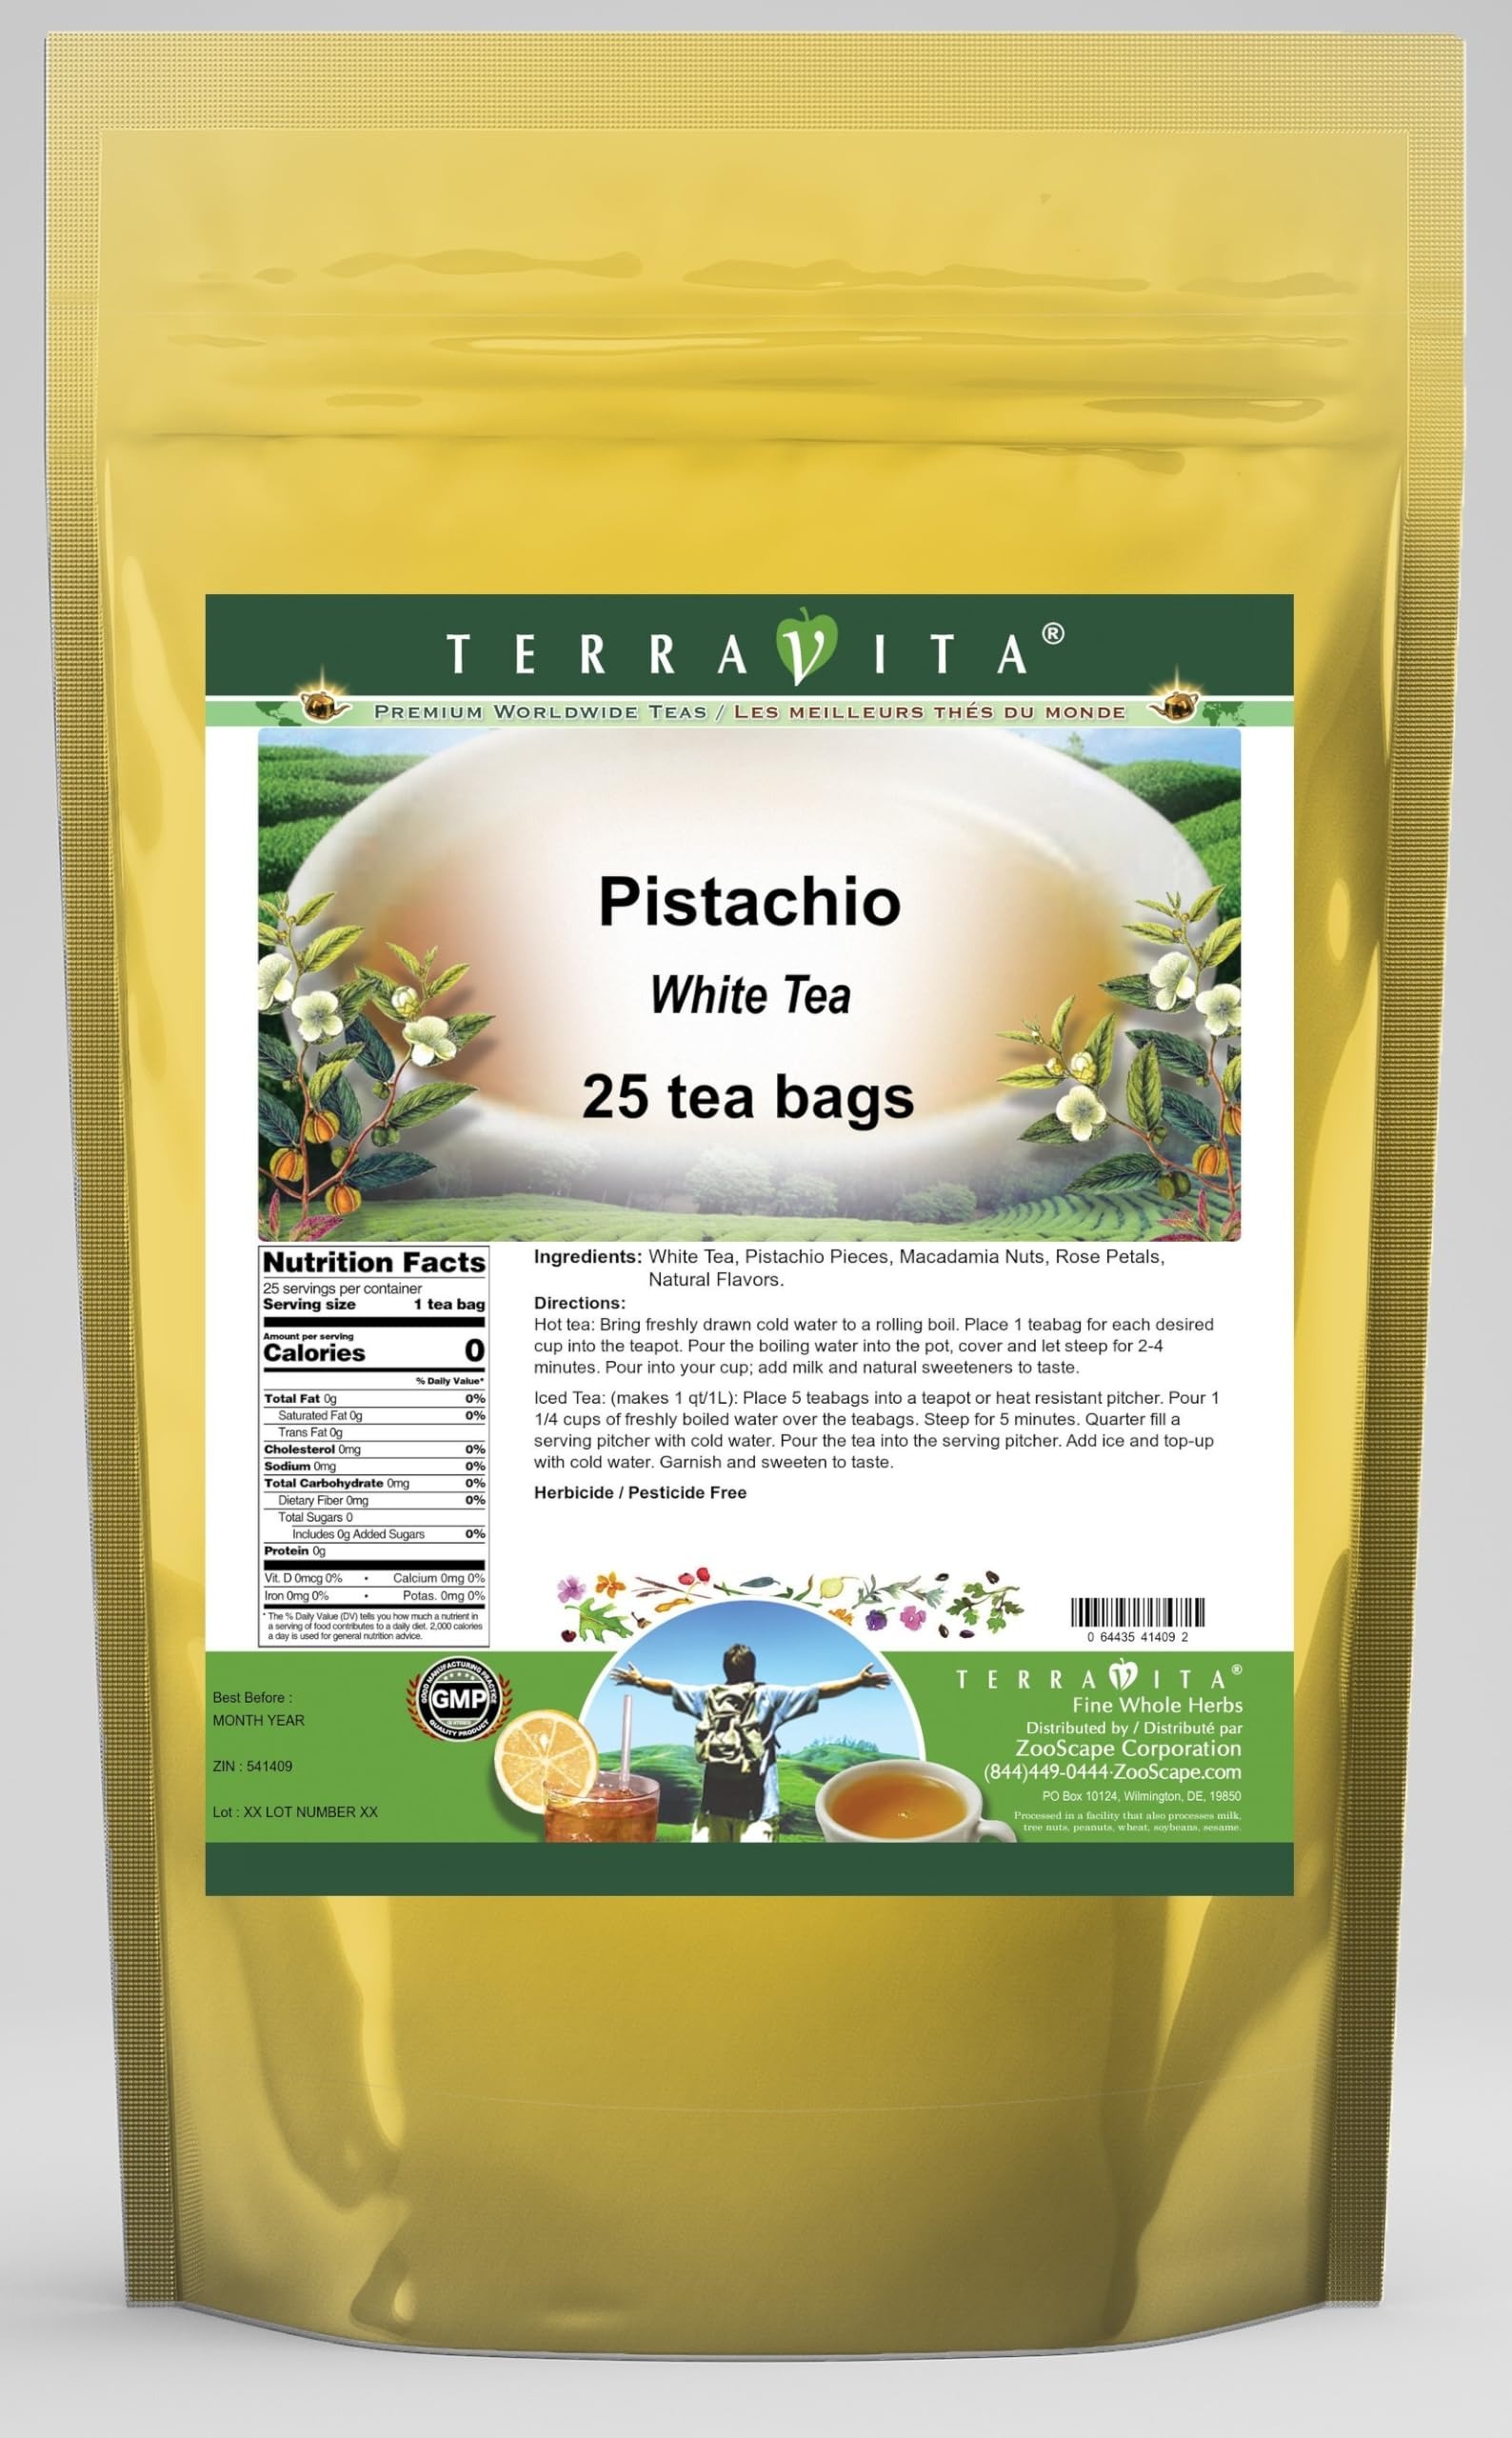
Item Name: Pistachio White Tea (25 tea bags, ZIN: 541409) - 2 Pack
Bullet Point 1: Our Pistachio White Tea is a mouth-watering flavored White tea with Pistachio Pieces, Macadamia Nuts and Rose Petals that you can enjoy all year round! The aroma and Pistachio flavor is a delight! - Ingredients: White tea, Pistachio Pieces, Macadamia Nuts, Rose Petals and Natural Pistachio Flavor.
Bullet Point 2: No fillers.
Bullet Point 3: Manufacturer: TerraVita
Bullet Point 4: Size: 25 tea bags
Bullet Point 5: White Tea Bags - Packed in a convenient upright pouch!
Product Description: Our Pistachio White Tea is a mouth-watering flavored White tea with Pistachio Pieces, Macadamia Nuts and Rose Petals that you can enjoy all year round! The aroma and Pistachio flavor is a delight! - Ingredients: White tea, Pistachio Pieces, Macadamia Nuts, Rose Petals and Natural Pistachio Flavor. - Hot tea brewing method: Bring freshly drawn cold water to a rolling boil. Place 1 teabag for each desired cup into the teapot. Pour the boiling water into the pot, cover and let steep for 2-4 minutes. Pour into your cup; add milk and natural sweeteners to taste. - Iced tea brewing method: (to make 1 liter/quart): Place 5 teabags into a teapot or heat resistant pitcher. Pour 1 1/4 cups of freshly boiled water over the teabags. Steep for 5 minutes. Quarter fill a serving pitcher with cold water. Pour the tea into the serving pitcher. Add ice and top-up with cold water. Garnish and sweeten to taste. - TerraVita is an exclusive line of premium-quality, natural source products that use only the finest, purest and most potent ingredients found around the world. TerraVita is hallmarked by the highest possible standards of purity, potency, stability and freshness. All of our products are prepared with the highest elements of quality control, from raw materials through the entire manufacturing process, up to and including the moment that the bottles or bags are sealed for freshness and shipped out to you. Our highest possible standards are certified by independent laboratories and backed by our personal guarantee. - TerraVita exists to meet and ensure your family's health and wellness without the harmful effects of chemicals and health products. We strive to make all of our products affordable and reliable and are constantly searching the market to maintain our affordability and to l
Value: 50.0
Unit: Count

Price: 50.1